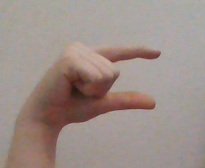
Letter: dal